Matan Ohayon

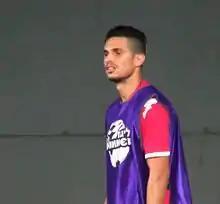
Ohayon with Hapoel Be'er Sheva in 2015

Matan Ohayon is a retired Israeli footballer who has played for Hapoel Ra'anana.